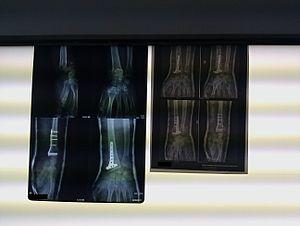
Les radios de mon propre bras gauche. En haut à gauche, 1 heure après la fracture et avant l'opération. En bas à Gauche, 1 jours après l'opération et la poste de la plaque en titane. A droite, 1 semaine après l'opération. PS: la qualité est hélas médiocre, j'essayerais de les scanner plus proprement
Une fracture de Pouteau-Colles est une rupture osseuse, avec déplacement dorsal, du radius. Elle se caractérise par un déplacement du poignet et donc de la main.